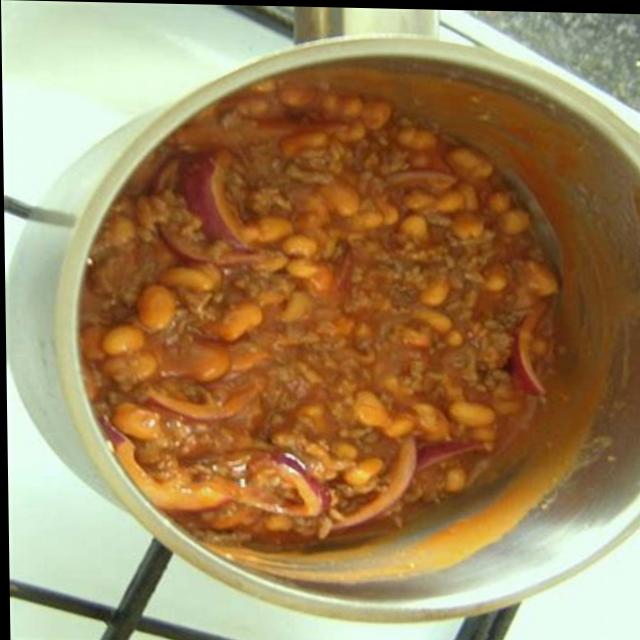
Dish: rajma_curry